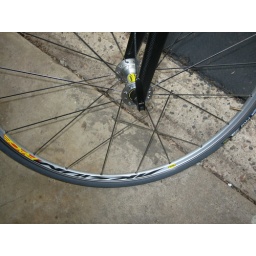
i got hit by a car while on this bike